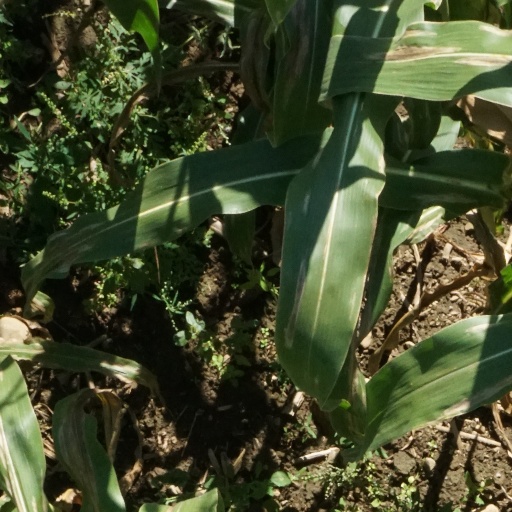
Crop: maize; corn